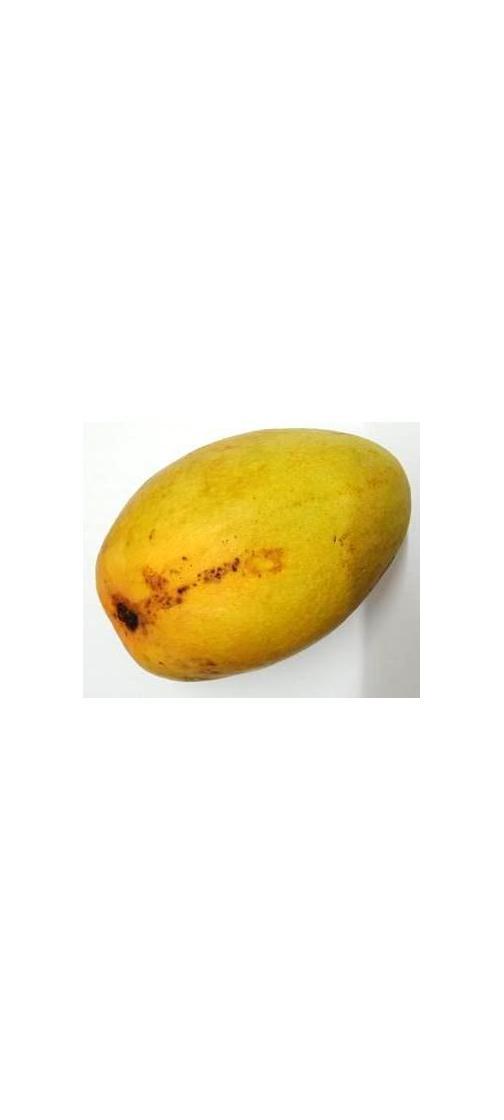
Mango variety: Bari-11